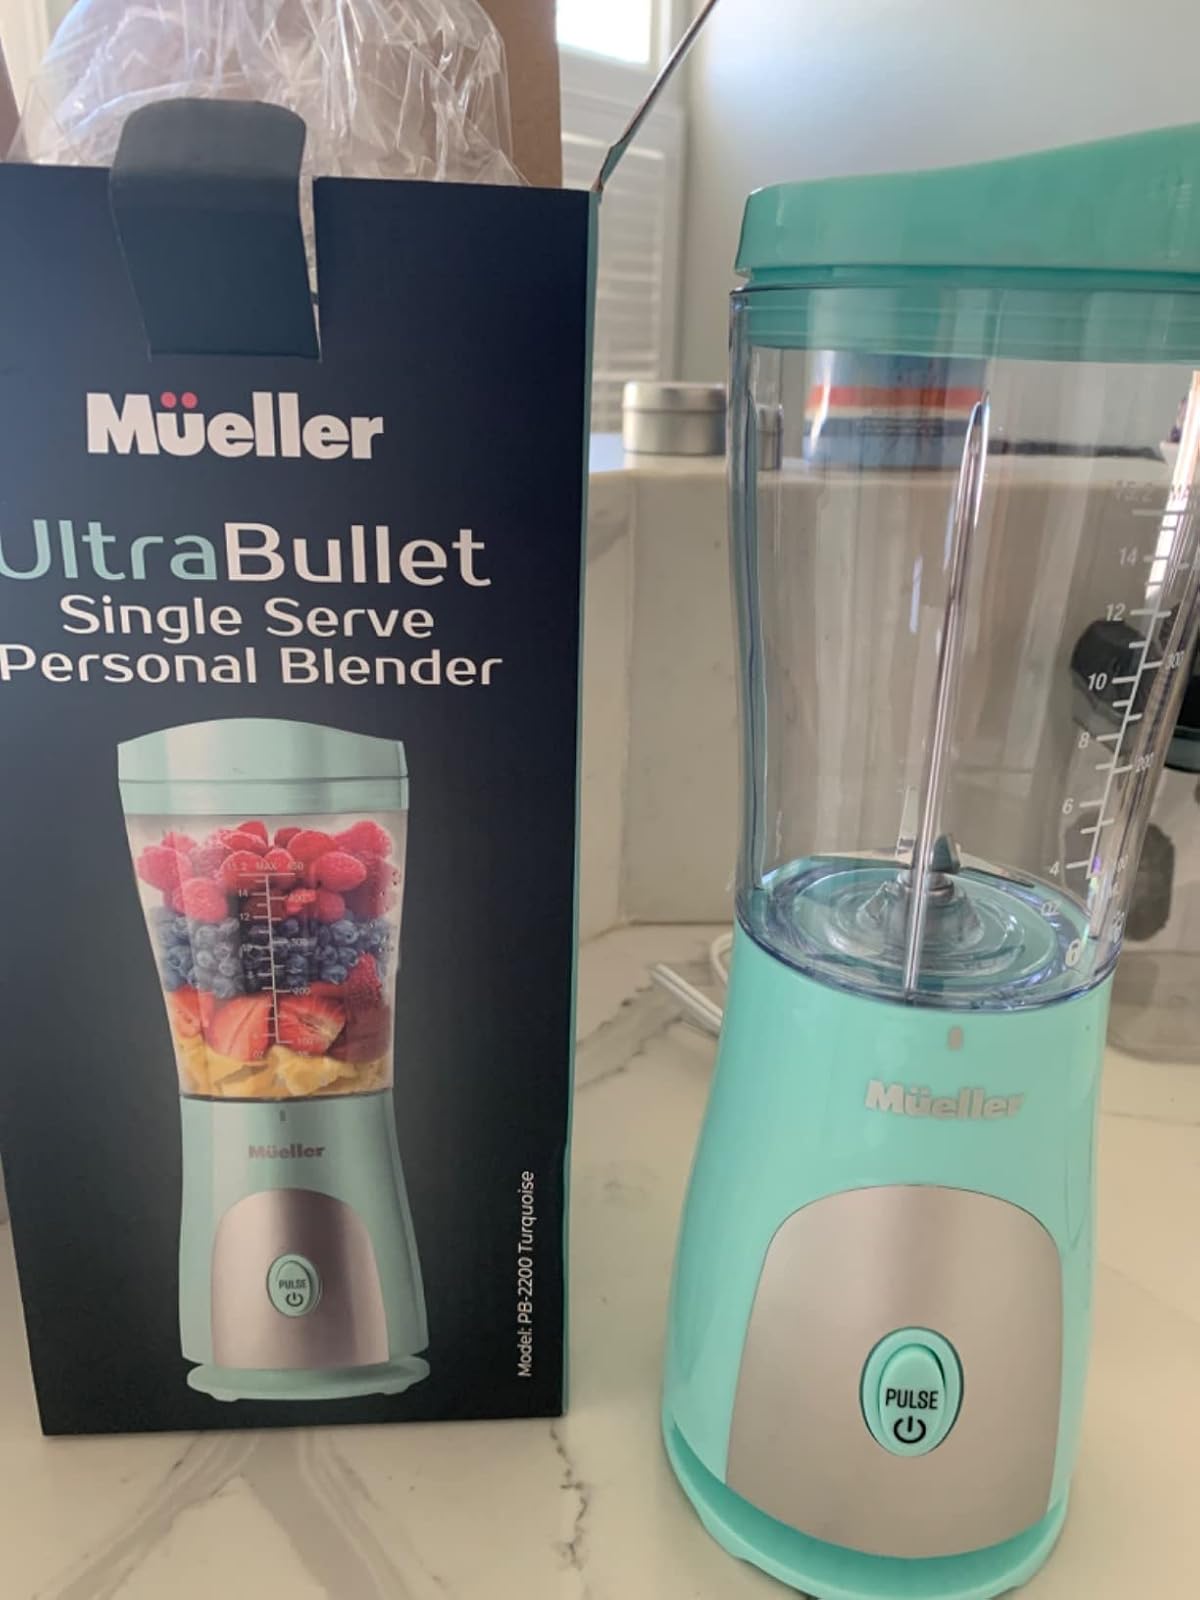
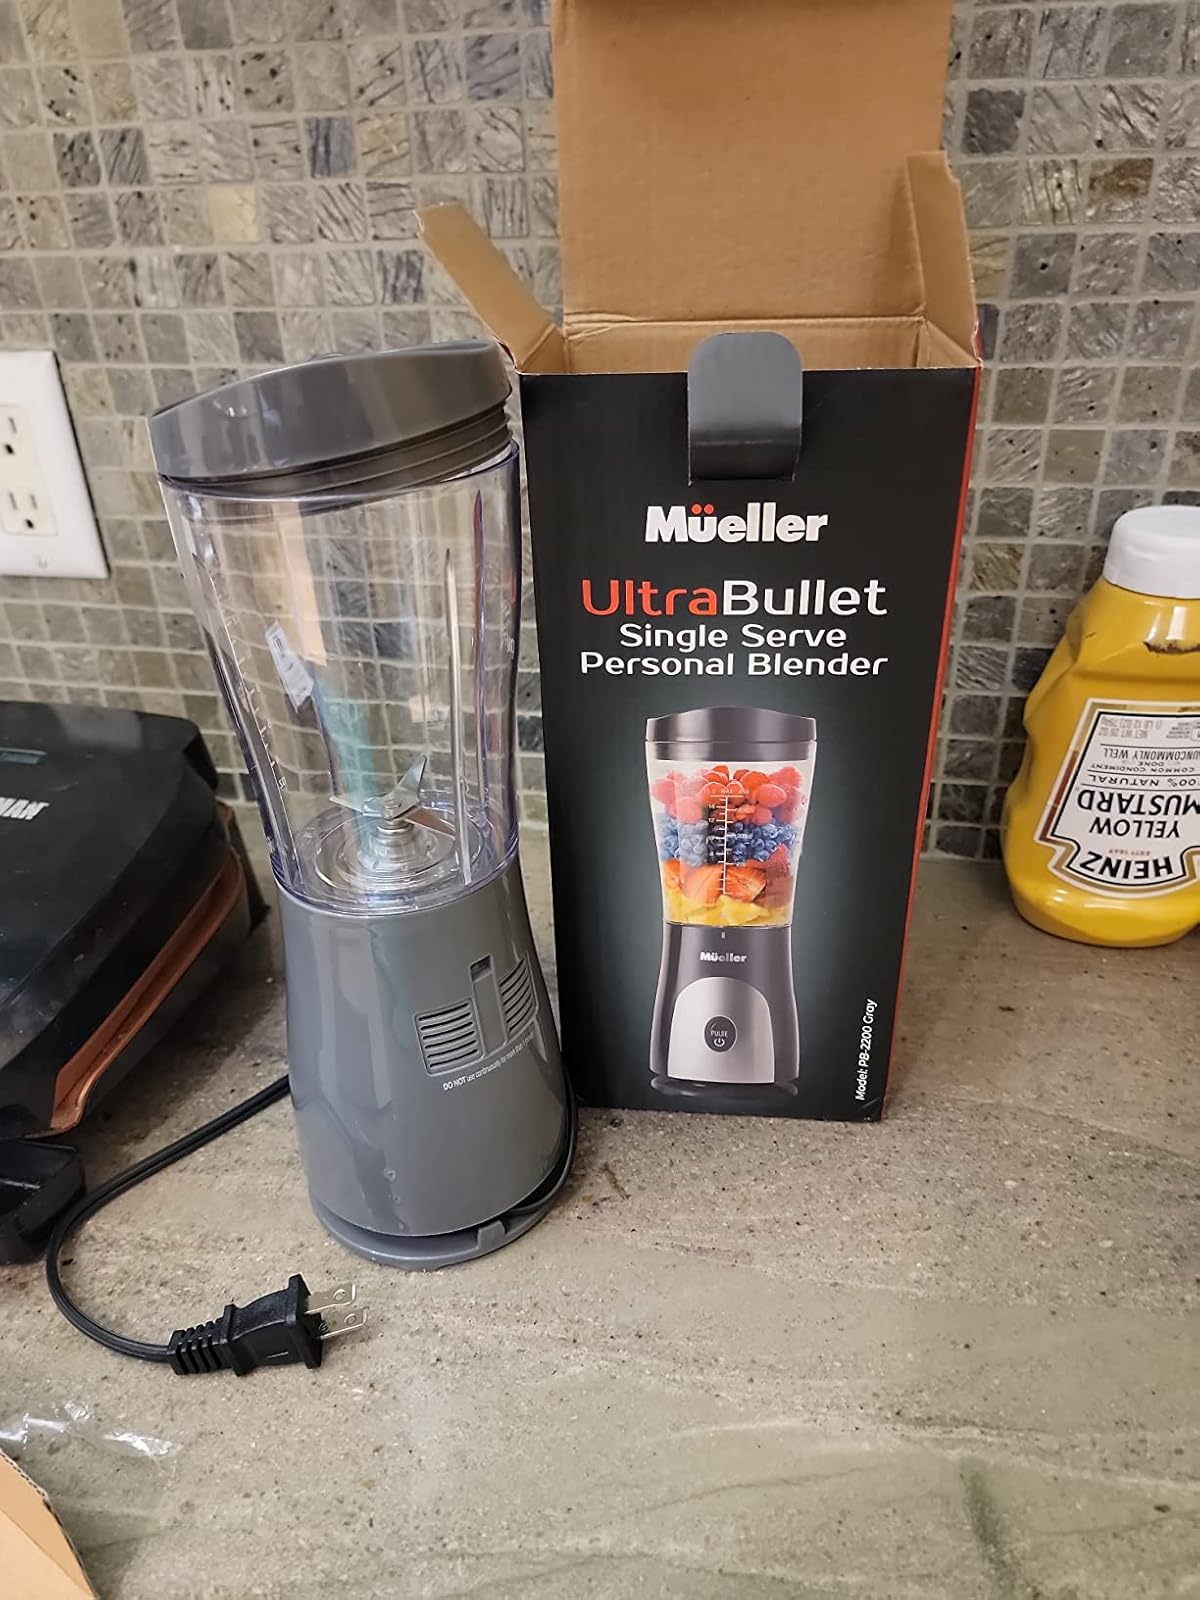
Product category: items_blender
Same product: no